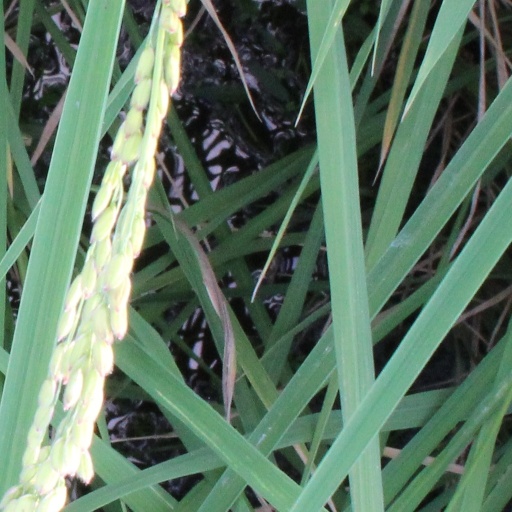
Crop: rice